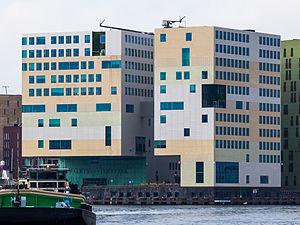
Amsterdam-Centrum est l'un des huit stadsdelen d'Amsterdam. Englobant les plus vieux bâtiments de la ville, ainsi que la partie classée au patrimoine mondial de l'Organisation des Nations unies pour l'éducation, la science et la culture, il contribue à donner à la ville son surnom de Venise du Nord.